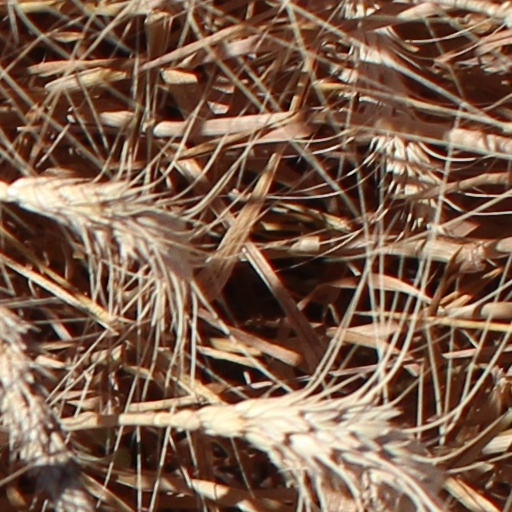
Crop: wheat